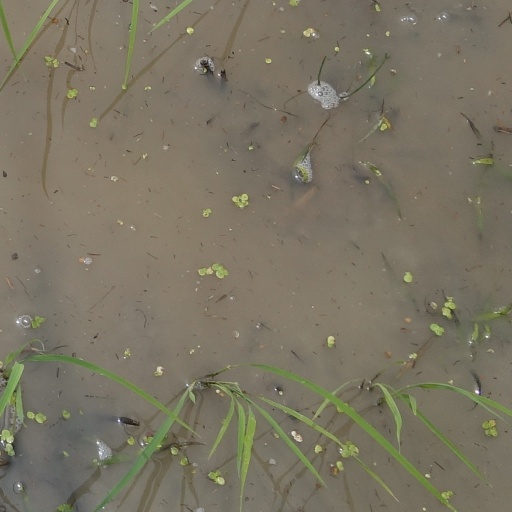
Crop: rice